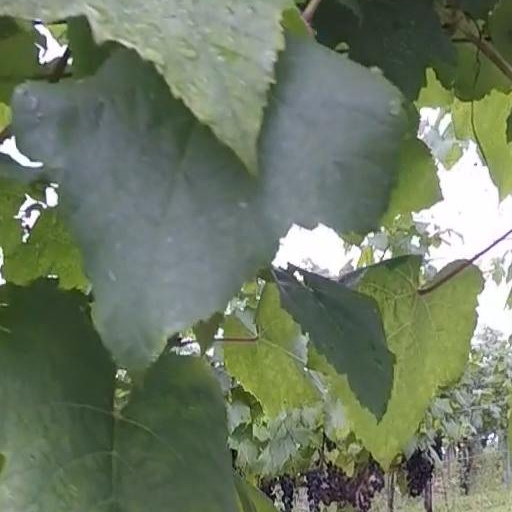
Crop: grape